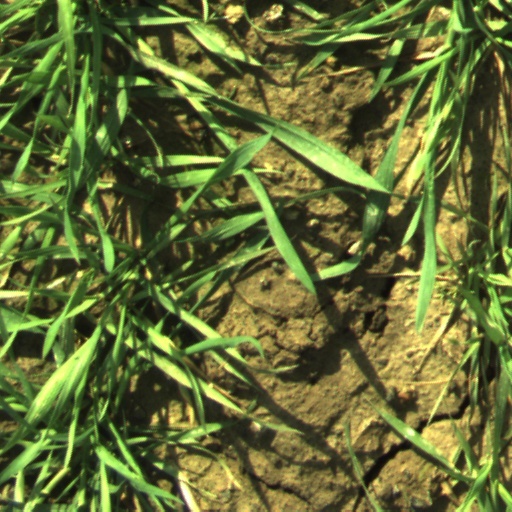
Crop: wheat